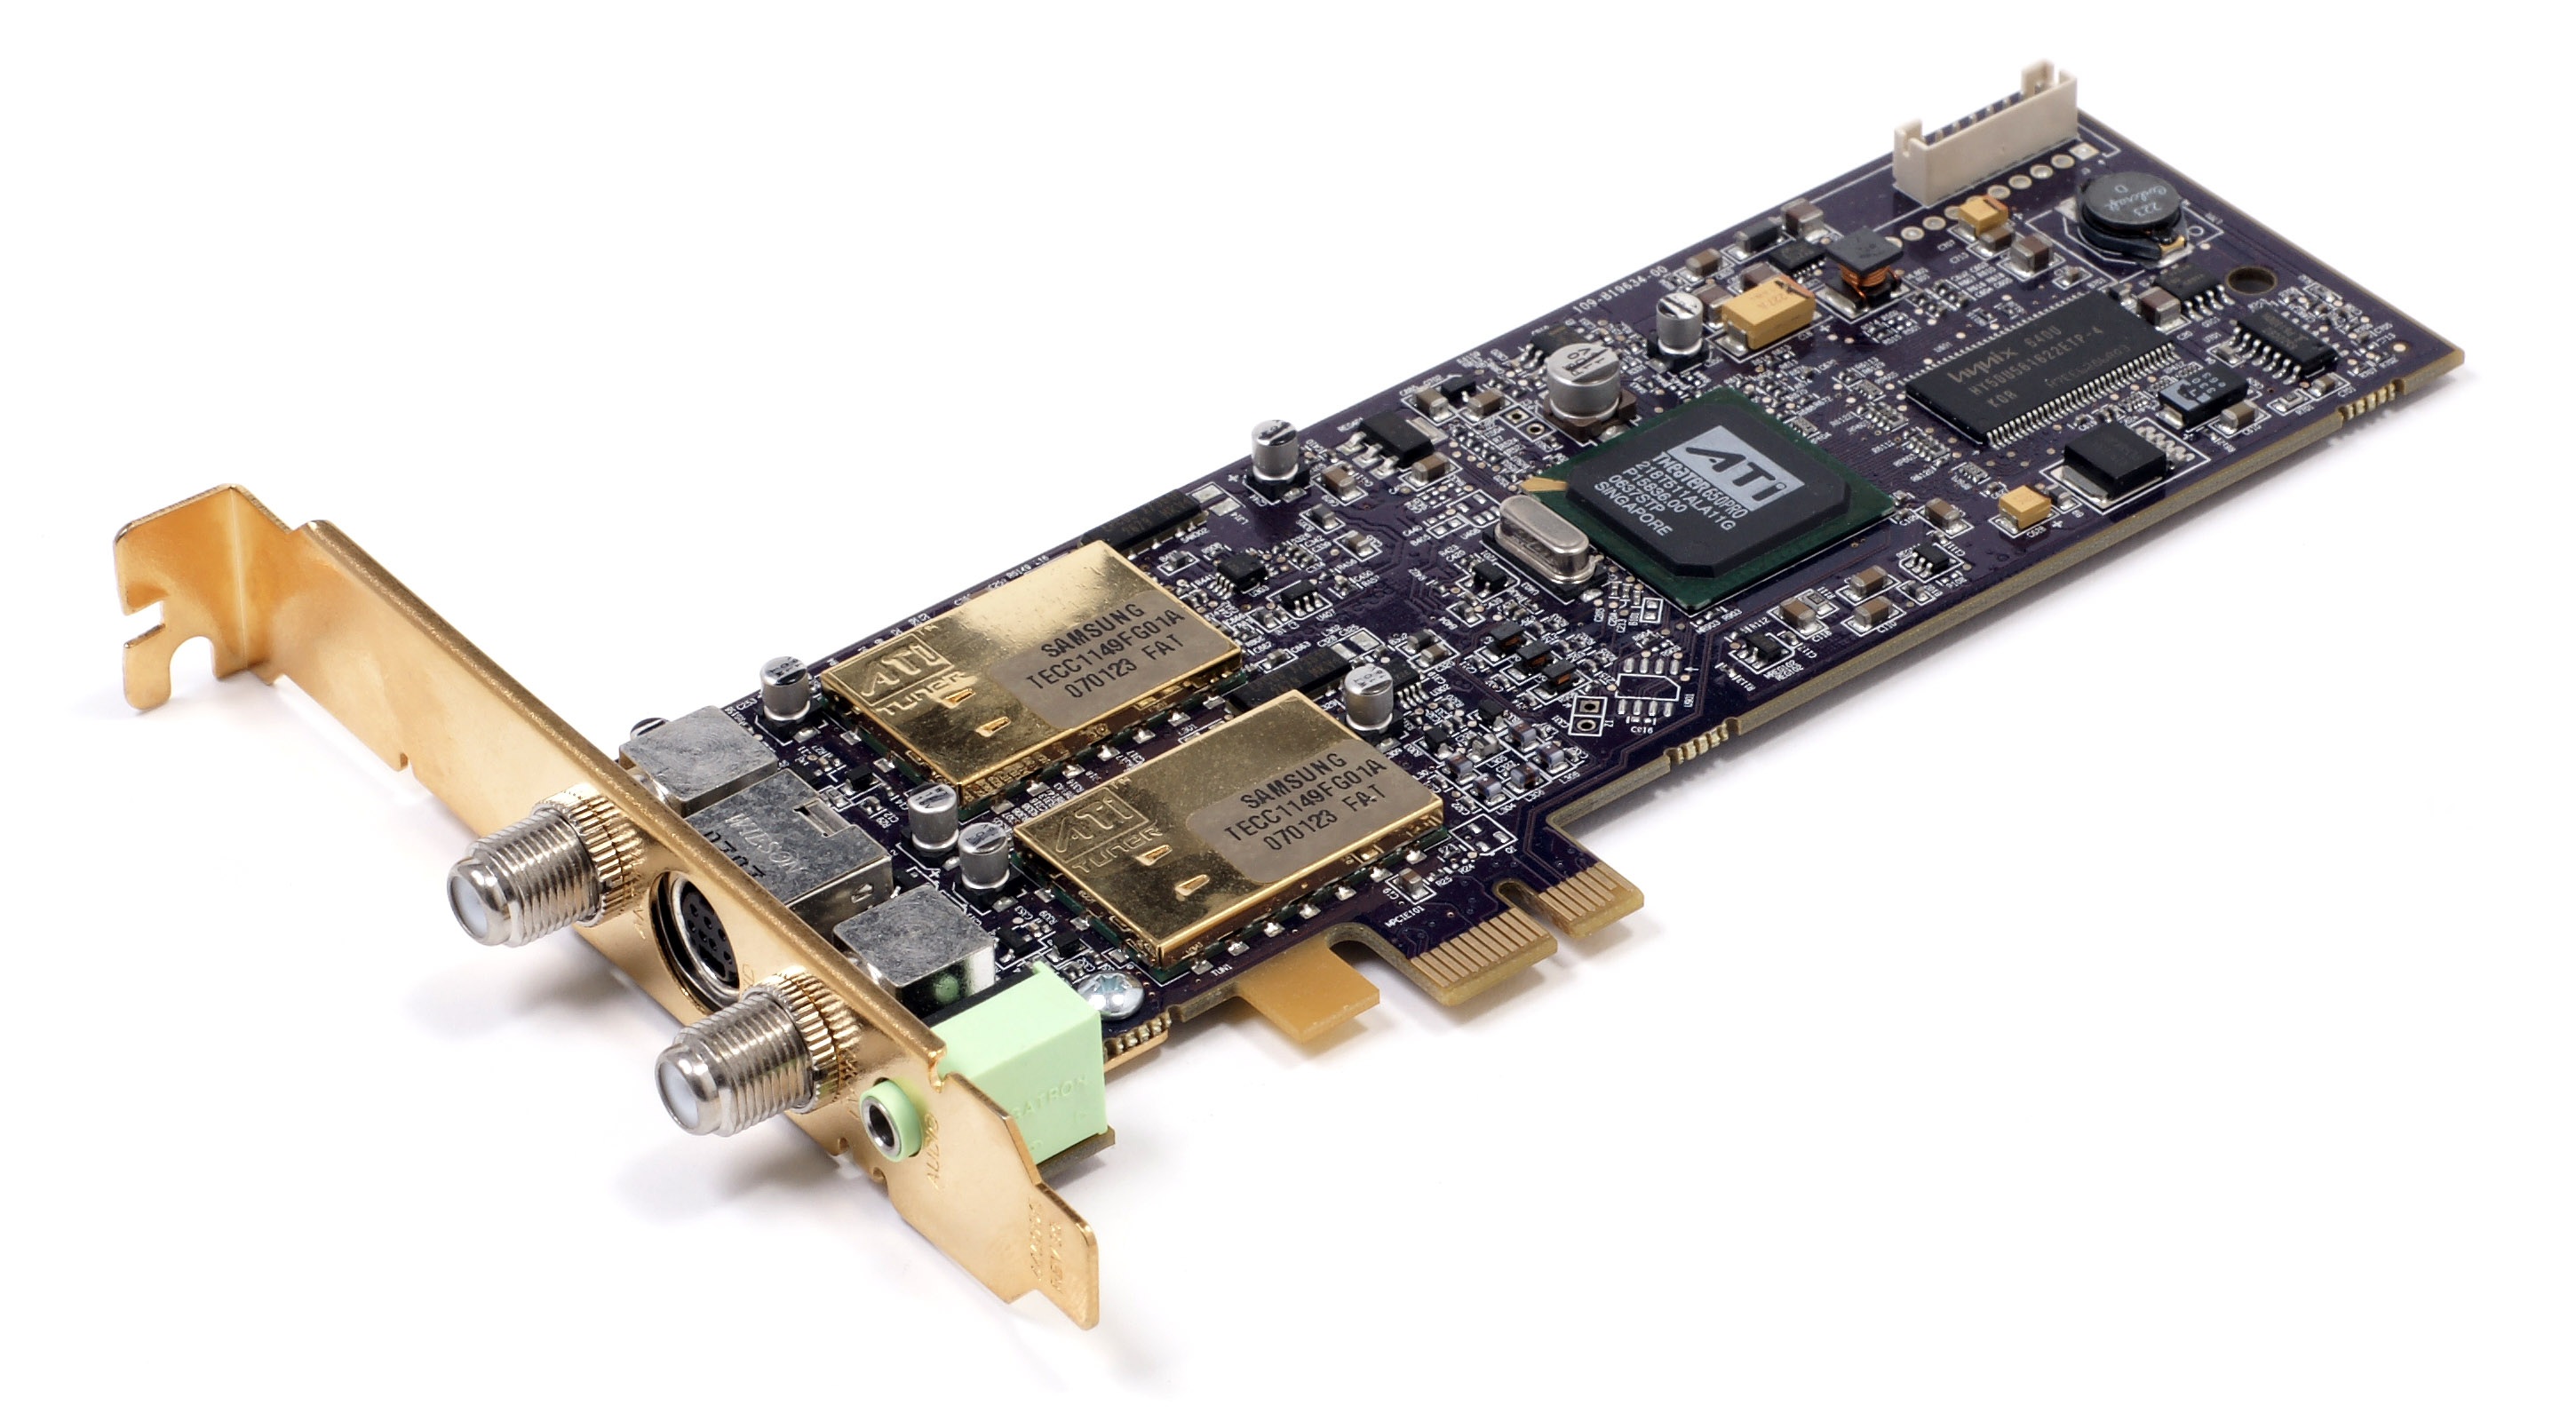
technology, tv, product, wonder, twin, tuner, motherboard, video card, electronic device, computer hardware, personal computer hardware, network interface controller, sound card, io card, tv tuner card, ati